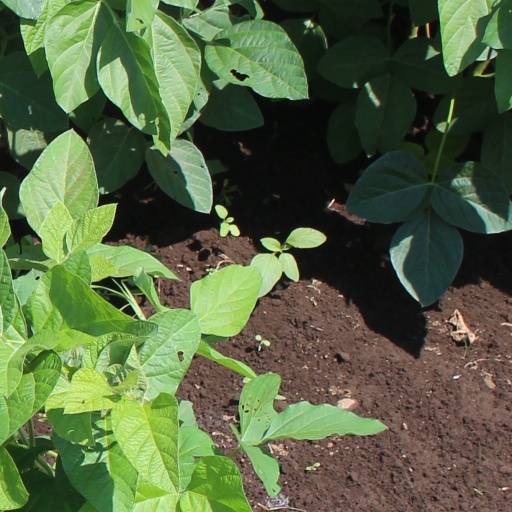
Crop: soybean